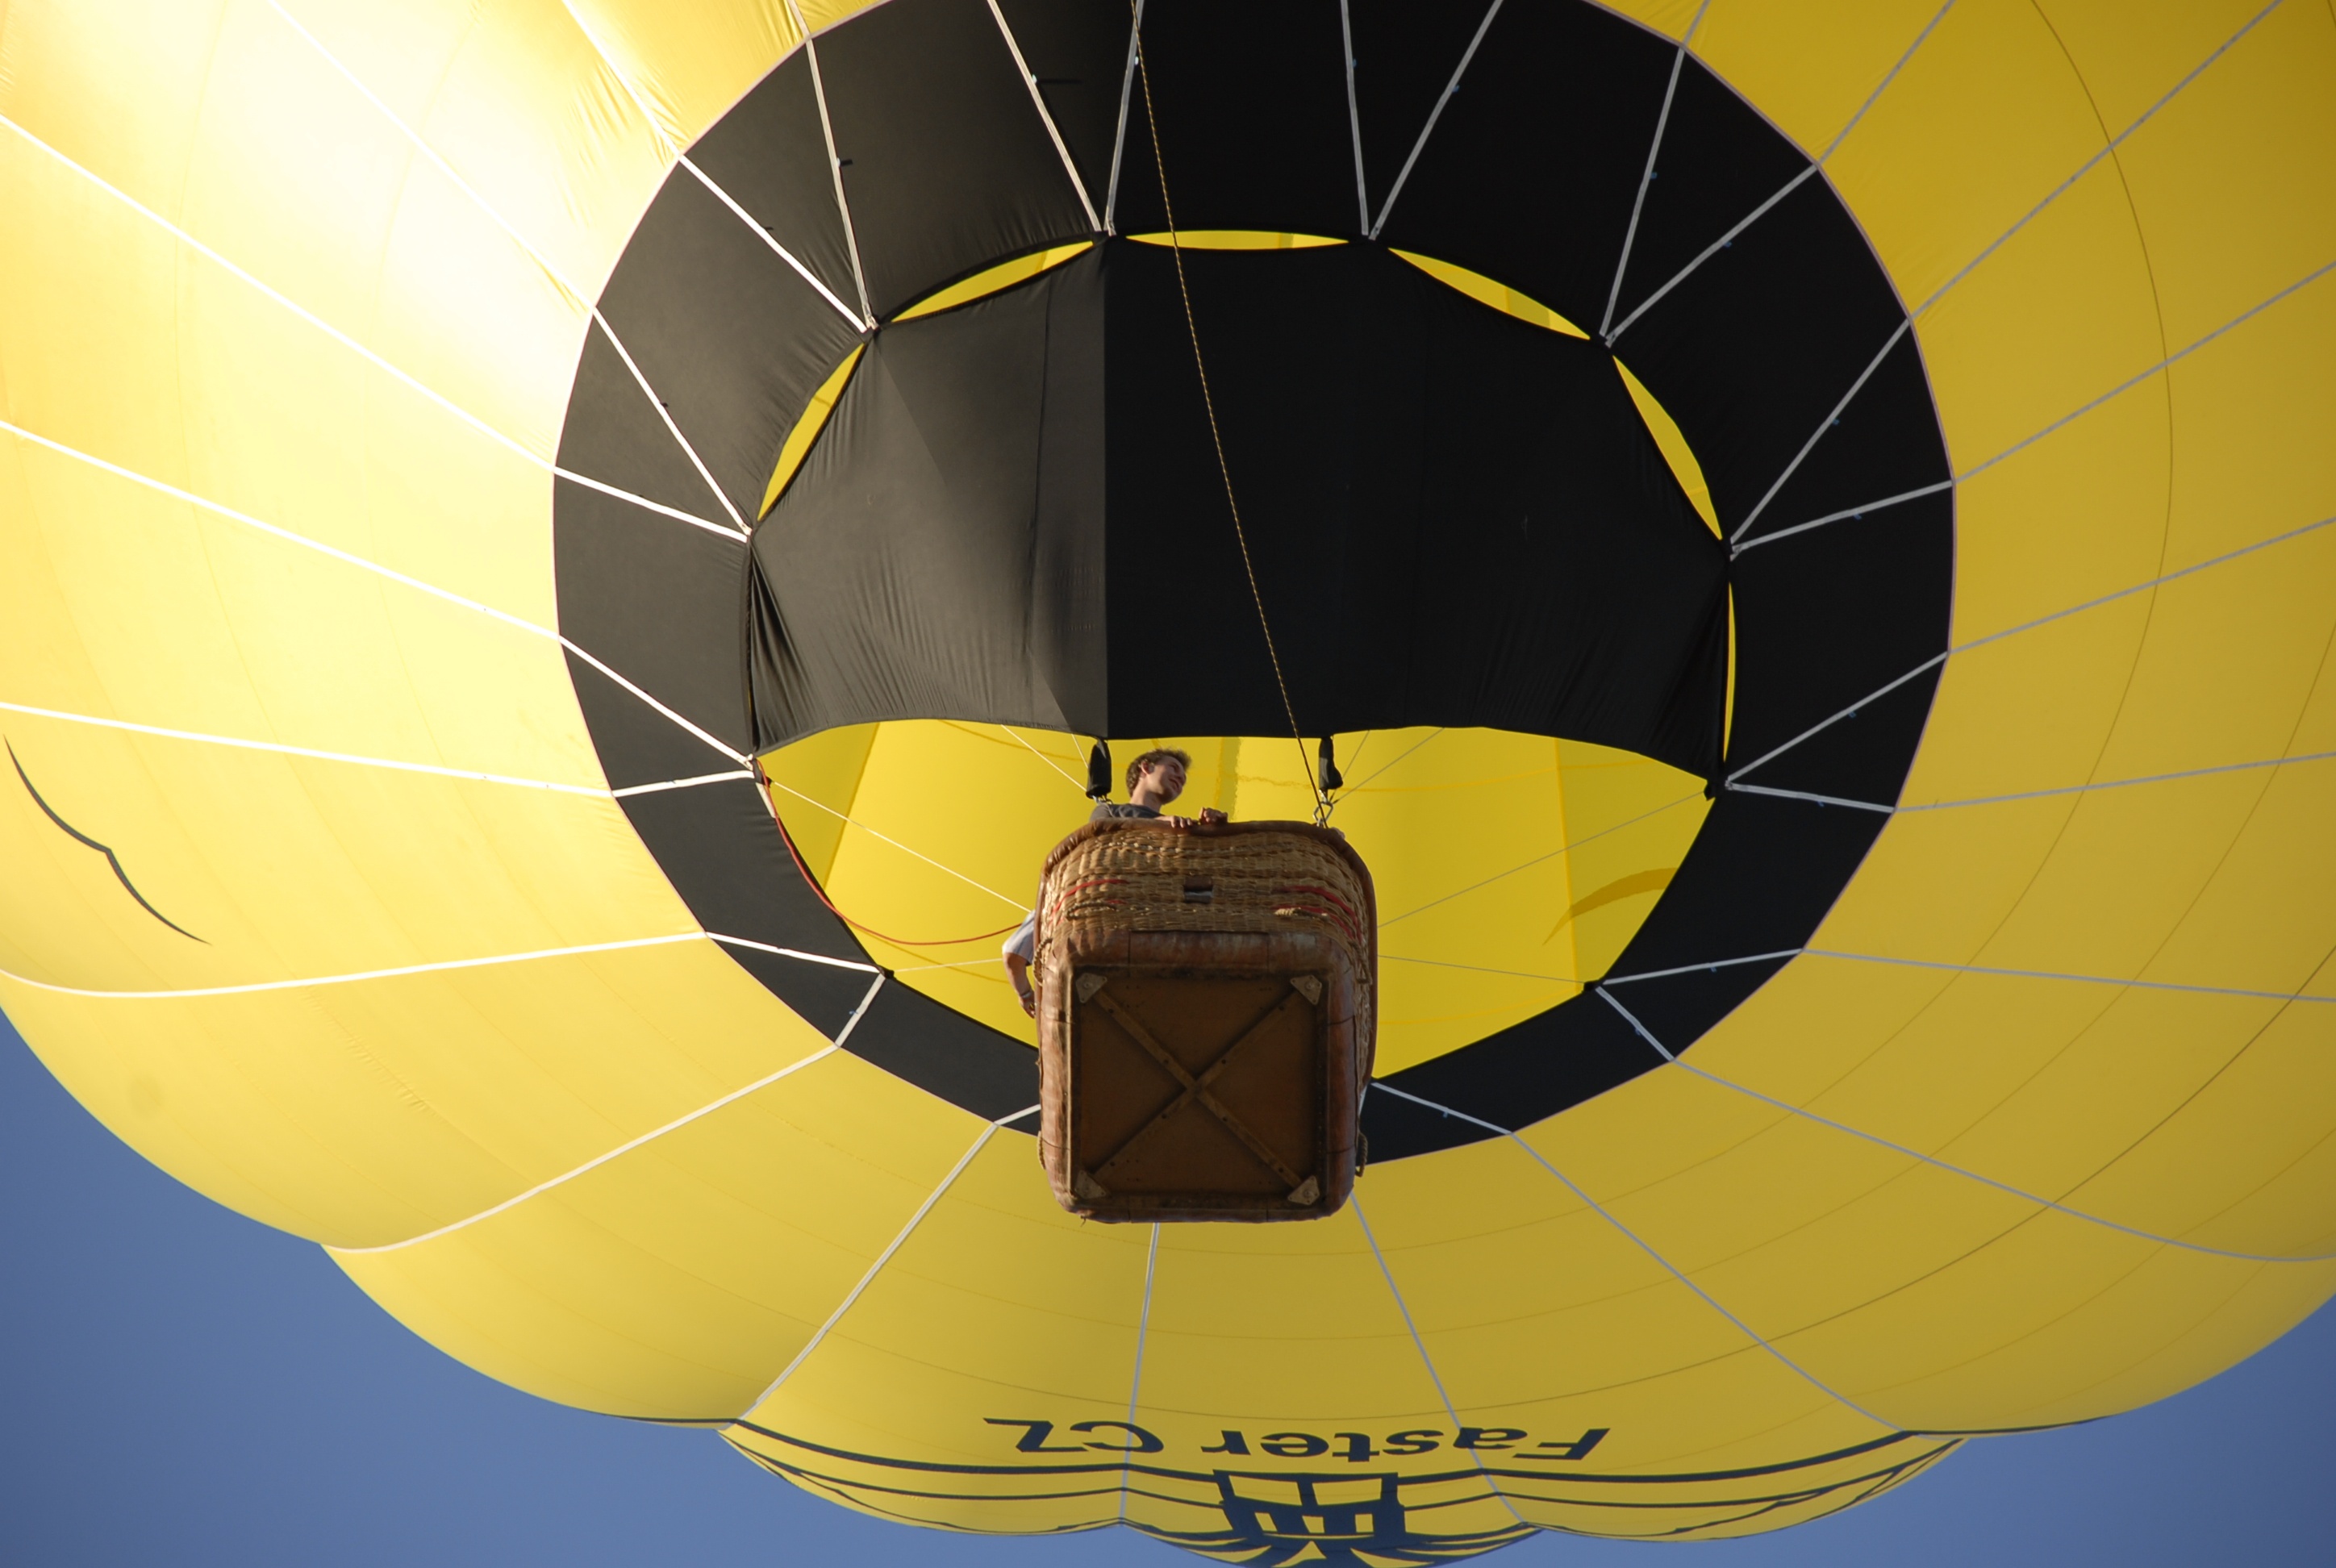
wing, air, balloon, hot air balloon, aircraft, vehicle, color, yellow, circle, illustration, symmetry, hot air ballooning, atmosphere of earth, executive car